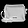
Label: Bag